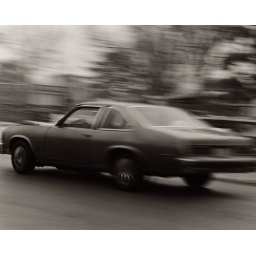
car passing by library